Cottbus Hauptbahnhof

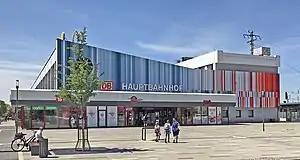
Cottbus station forecourt with newly designed façade (June 2020)

Cottbus Hauptbahnhof (German) or Chóśebuz głowne dwórnišćo (Lower Sorbian) is one of the main railway stations of the German state of Brandenburg. It was called "Cottbus station" until 9 December 2018. It is located just south of central Cottbus. It is classified by Deutsche Bahn as a Category 2 station.